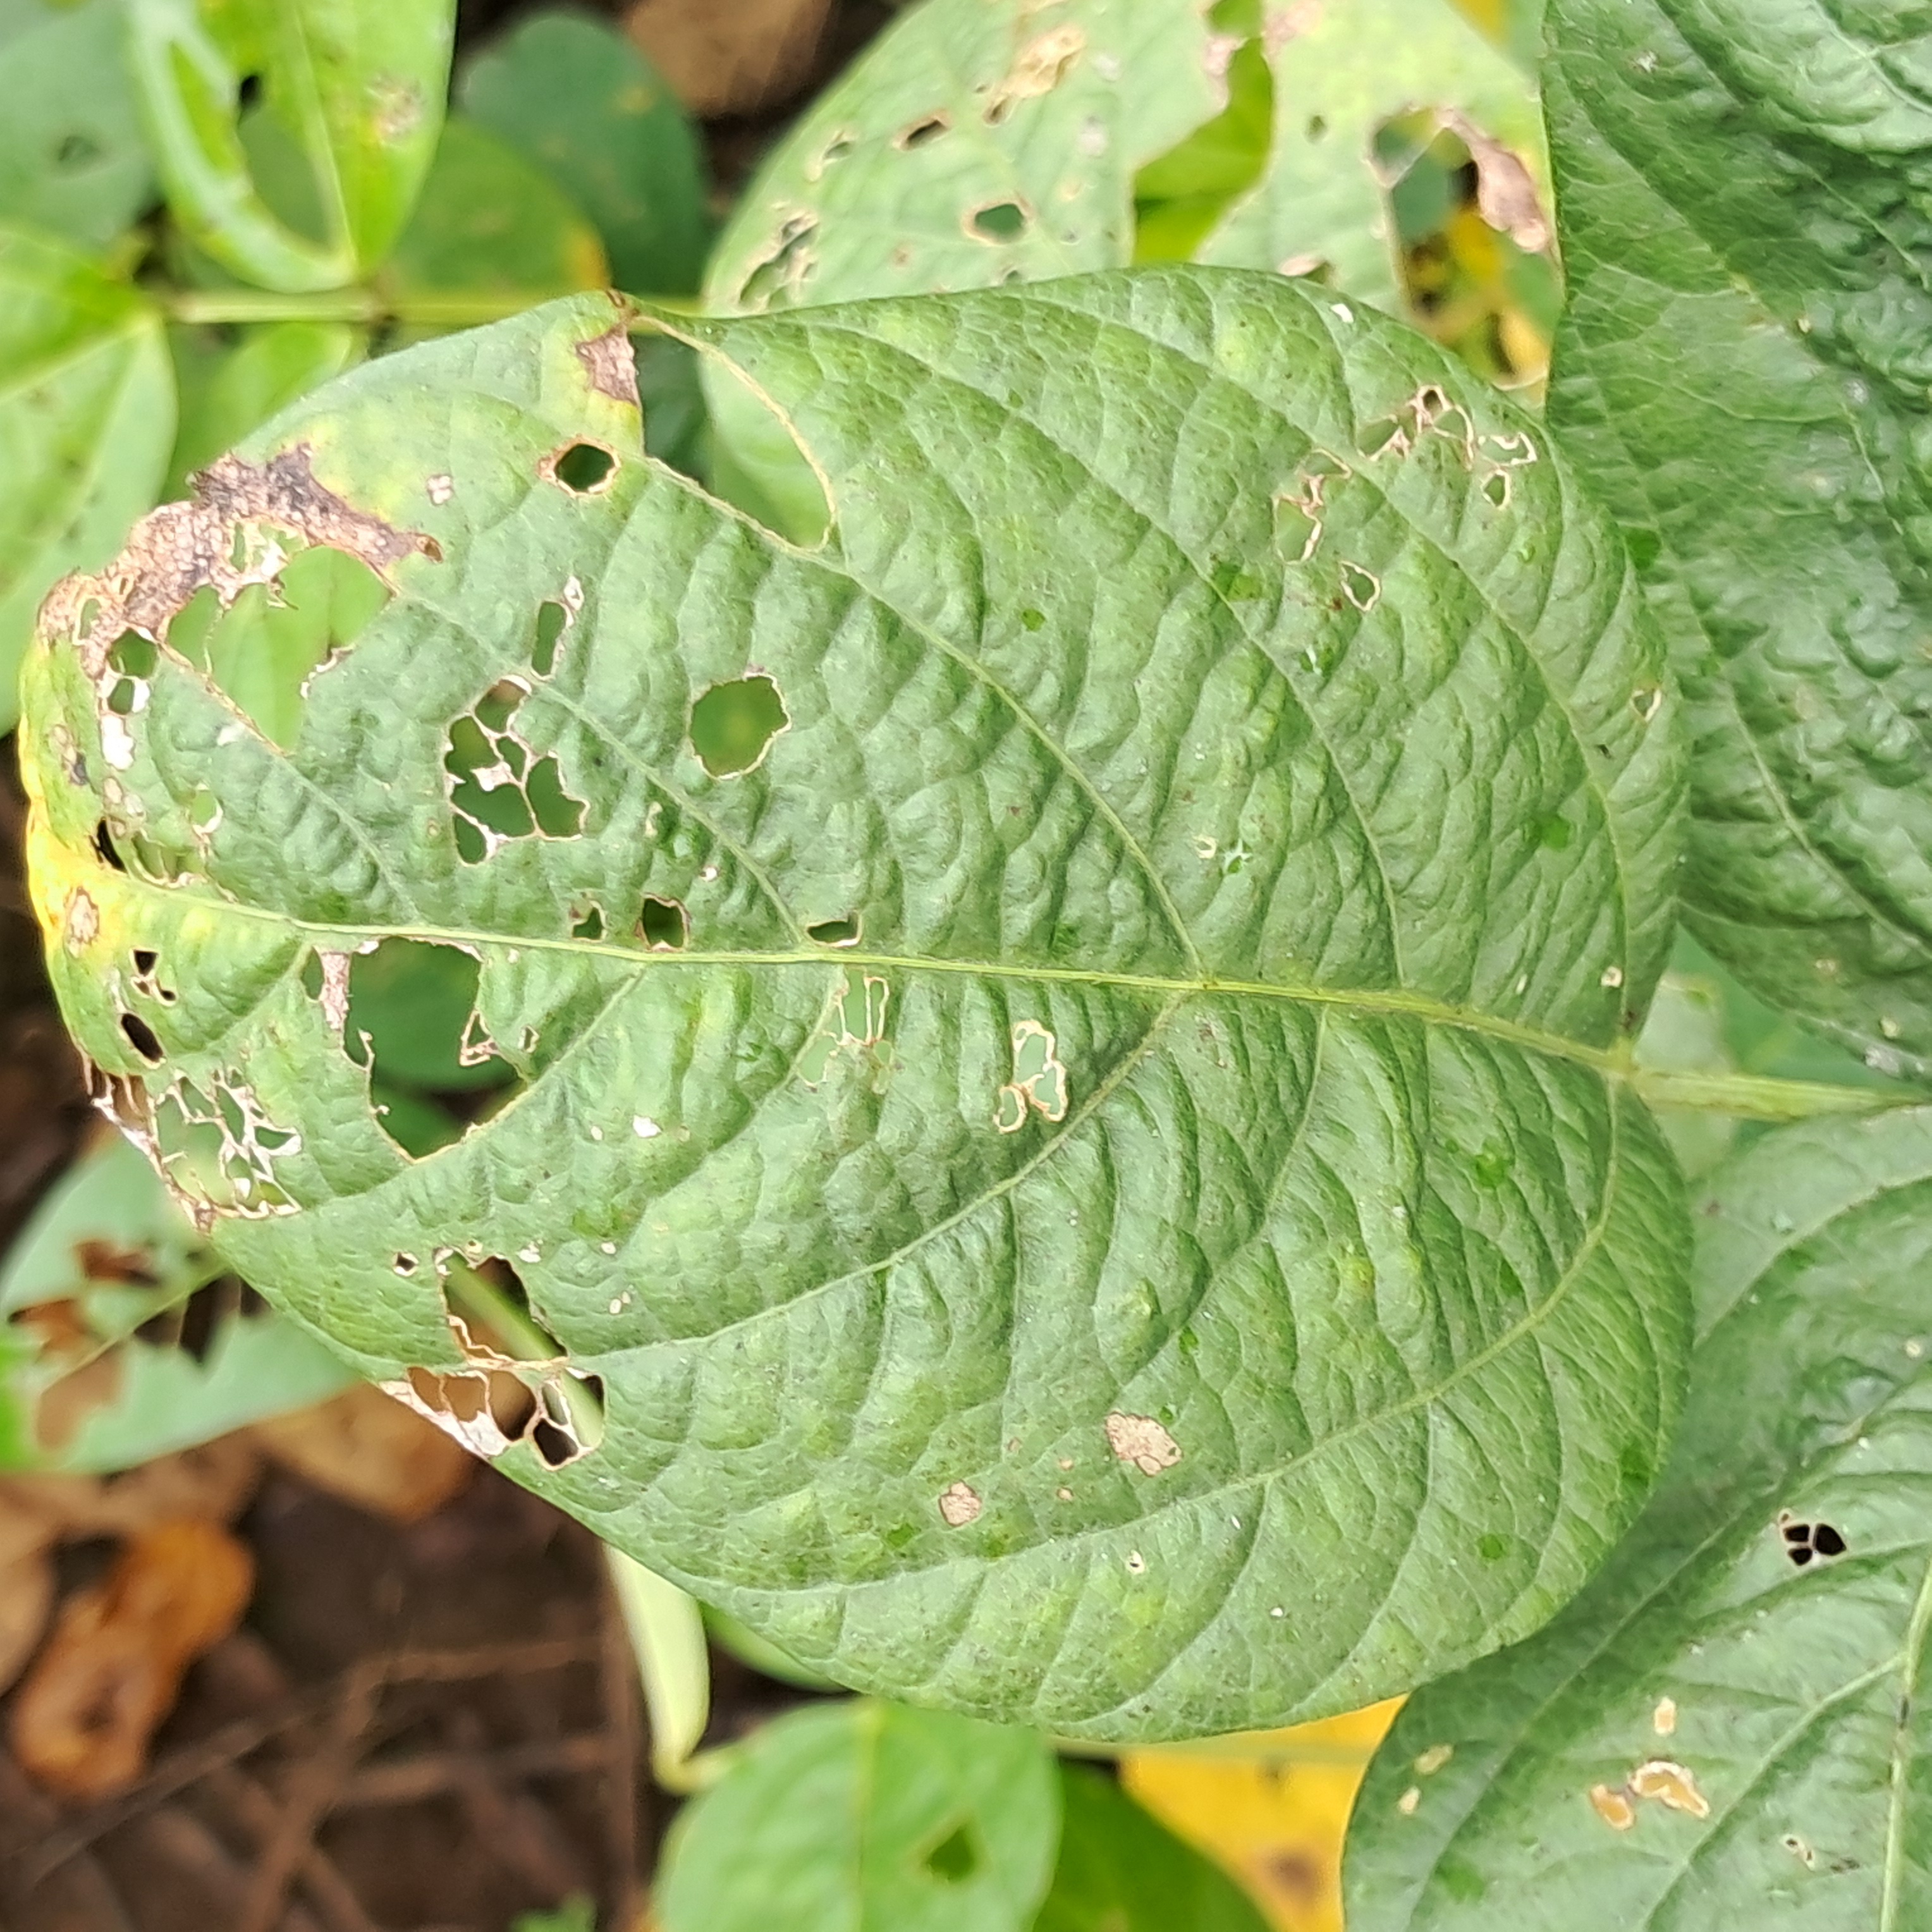
Label: Caterpillar_Semilooper_Pest